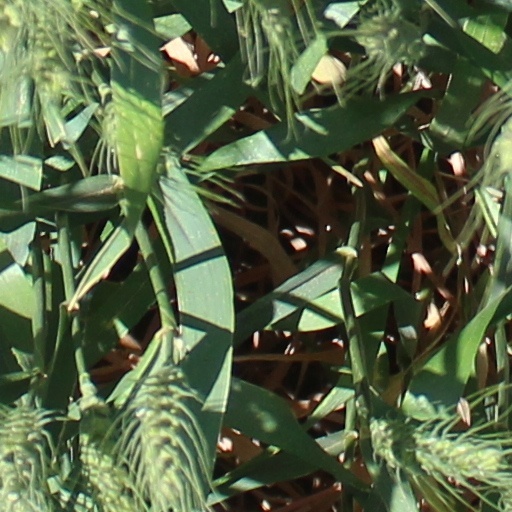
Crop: wheat